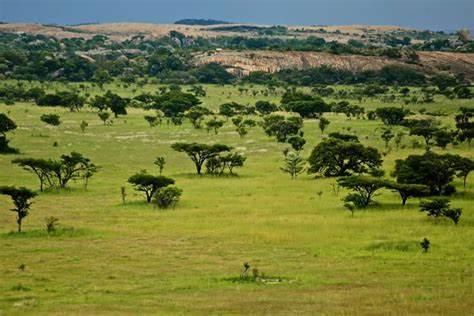
Mandhari ya mazingira ya asili yenye miti ya kijani kibichi, inayotoa hisia za utulivu, hewa safi na uzuri wa mazingira ya nje, ni mfano wa uhusiano wa binadamu na mazingira unaochangia afya ya akili, miti hiyo imesimama kwa utulivu majani yake ya king'oa kwa mwanga wa jua.